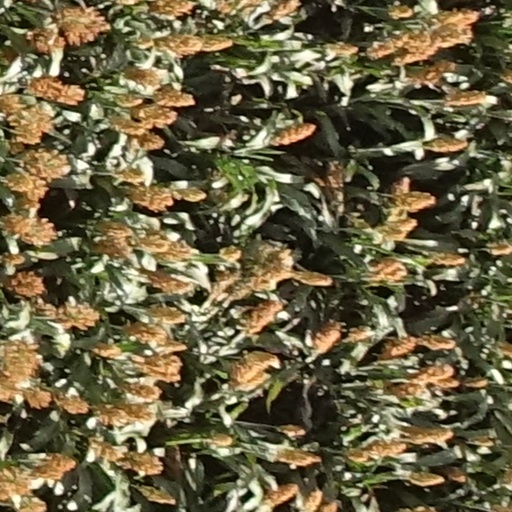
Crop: sorghum